Guiseley

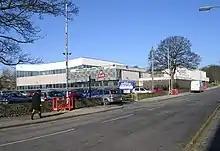
Aireborough Leisure Centre

Guiseley's professional football team, Guiseley A.F.C., play at Nethermoor Park. They played in the Conference North during the 2014–15 season, gaining promotion to the Conference Premier through the playoffs. Guiseley Cricket Club shares the club house and plays in the Airedale-Wharfedale Senior Cricket League. Aireborough RUFC play at Nunroyd Park. Local philanthropist Jonathan Peate gave Nethermoor Park (Guiseley) and Nunroyd Park (between Yeadon and Guiseley) to local people in the early 20th century. Two other parks were regenerated in 2011/12, Springfield Road and Parkinson's Park. Parkinson's Park was given to Guiseley in the 1930s by Frank and Albert Parkinson. By 2002 it had become a wasteland with frequent occurrences of antisocial behaviour. It is now owned by Bellway Homes.